Prime version

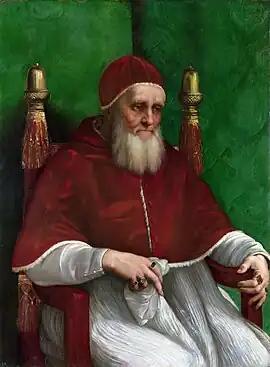
The London version of "Portrait of Pope Julius II" by Raphael, 1511–12, recognized since 1970 as the prime version

In the art world, if an artwork exists in several versions, the one known or believed to be the earliest is called the prime version. Many artworks produced in media such as painting or carved sculpture which create unique objects are in fact repeated by their artists, often several times. It is regarded as a matter of some importance both by art historians and the art market to establish which version has "priority", that is to say was the original work. The presumption usually is that the prime version is the finest, and perhaps the most carefully done, though some later versions can be argued to improve on the originals.